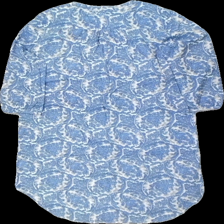
View: back
Type: Dress
Category: Ladies
Brand: Saint Tropez
Colors: Blue, White, Black
Material: 100% algodon
Pattern: Geometric print
Cut: V-collar
Size: M
Season: All
Stains: Minor
Damage: smuts fläck
Damage location: top right
Price range: <50
Recommended usage: Export
Description: klänning med geometriskt mönster